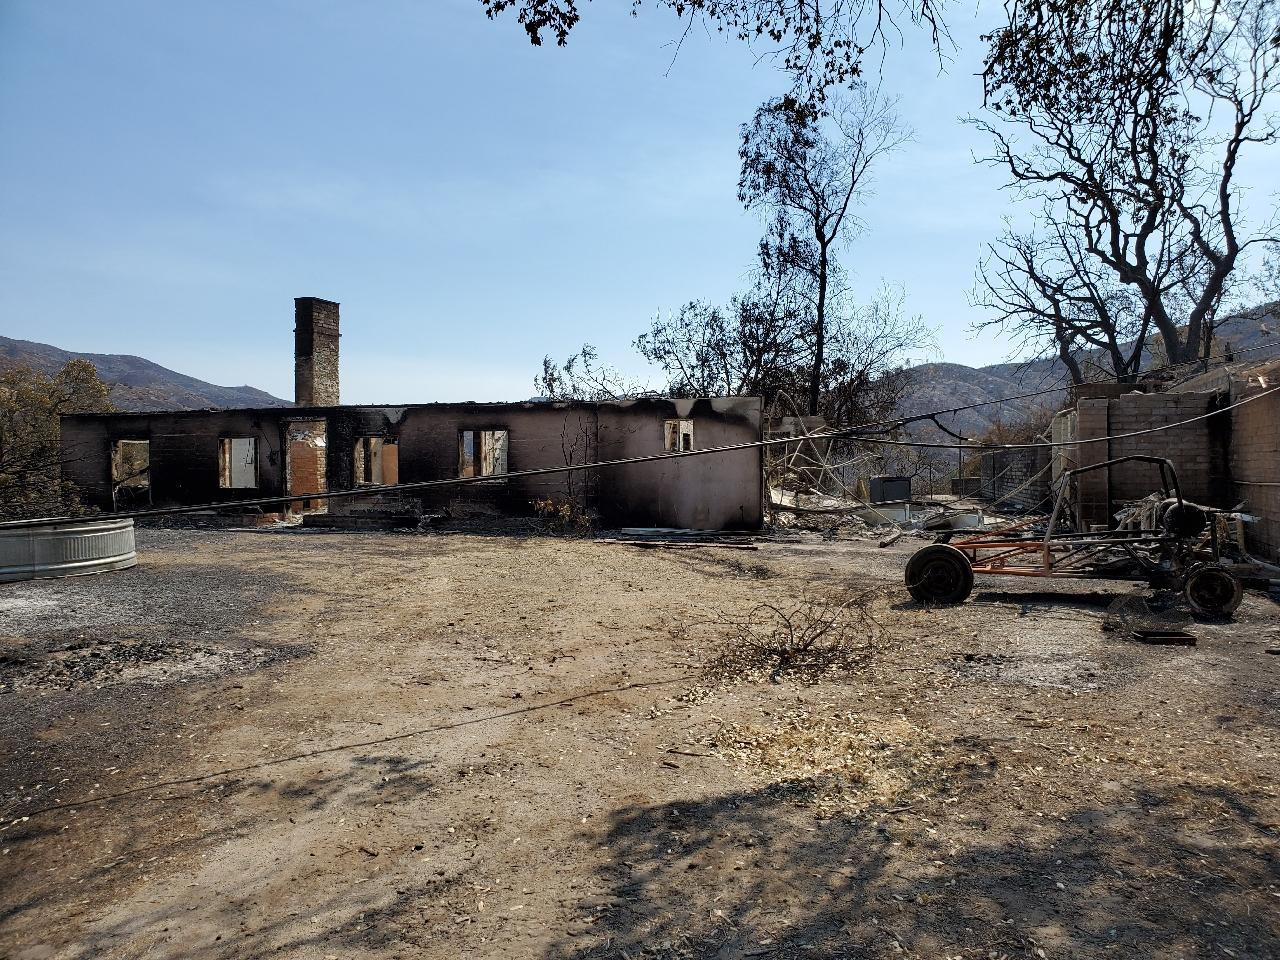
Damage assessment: destroyed